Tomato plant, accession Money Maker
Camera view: vertical (180 deg); turntable rotation: 270 degrees
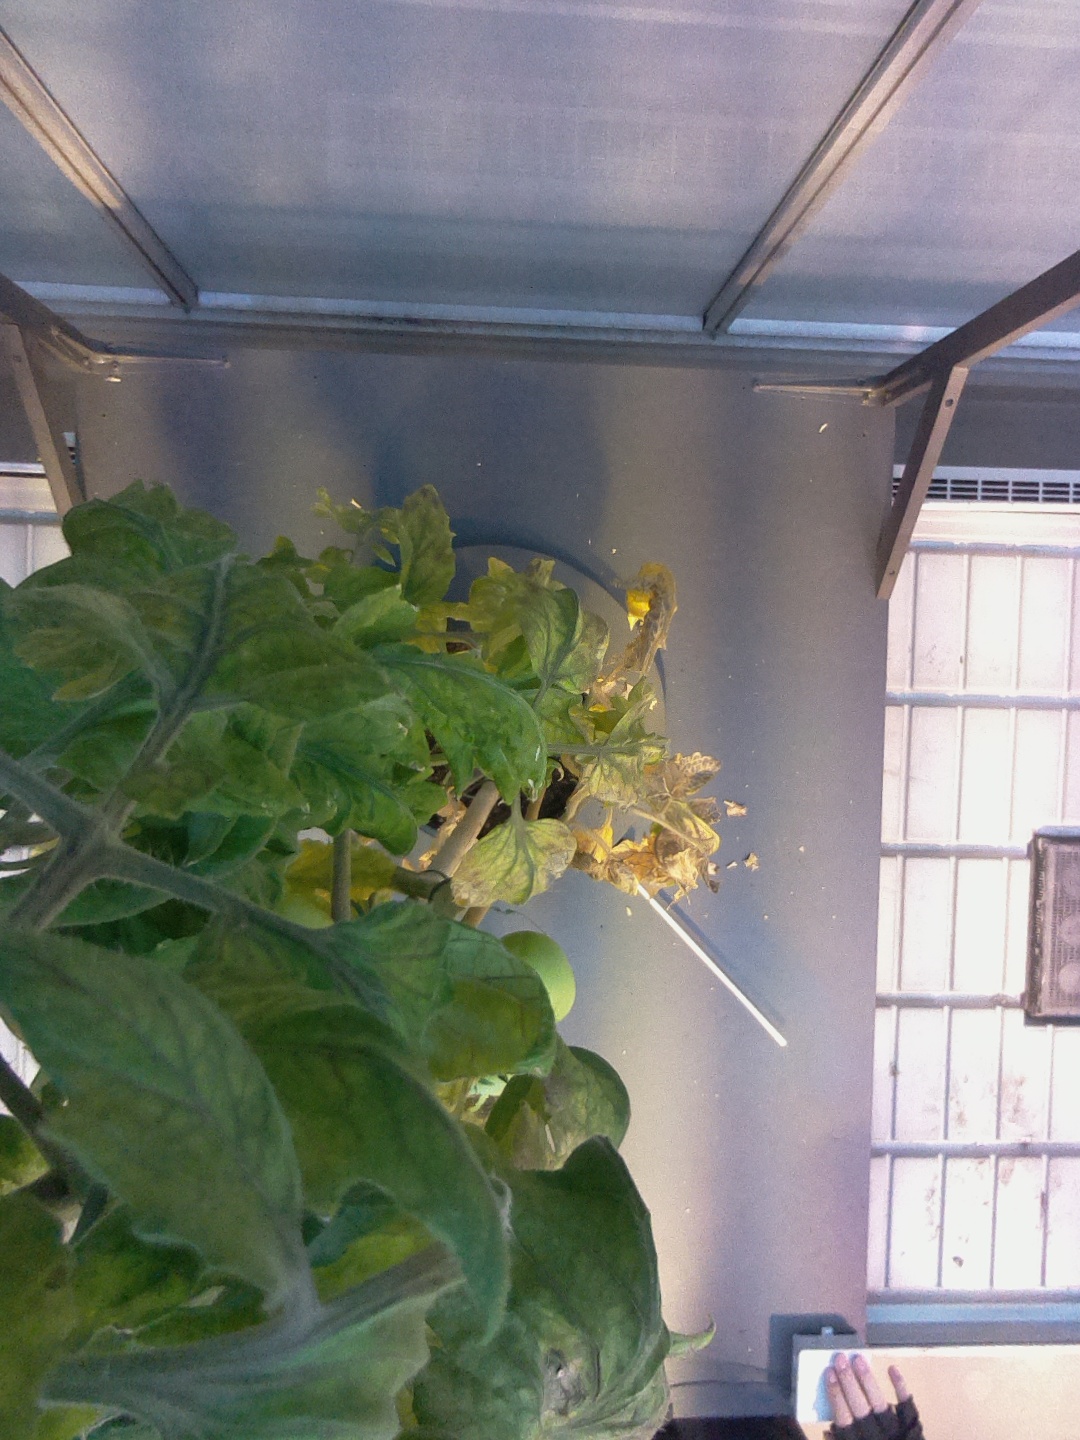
BBCH growth stage 81: 10%-20% of fruits show typical fully ripe color